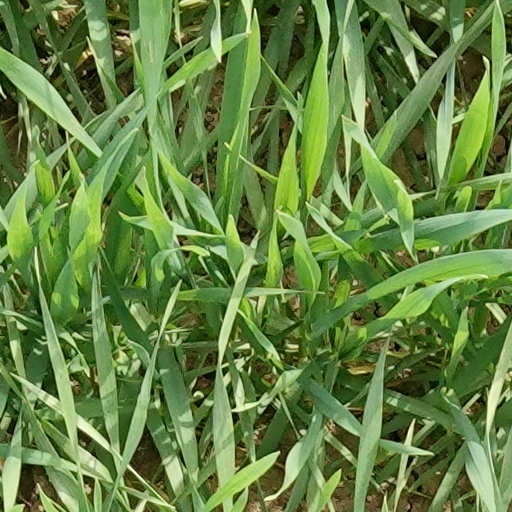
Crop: wheat